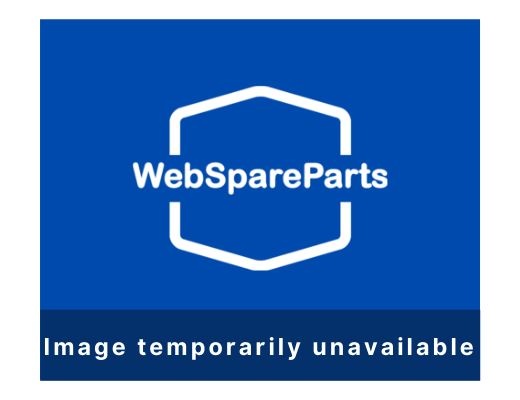
Set curele pentru casetofon Sony HST-400
Conținut: 1 Curea plată + 2 Curele pătrate. Acest produs nu este o piesă de schimb originală. Stare: Nou
Brand: WebSpareParts.ro
Category: Electronics > Audio > Audio Players & Recorders > Reel-to-Reel Tape Players & Recorders